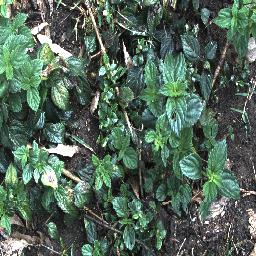
Label: lantana